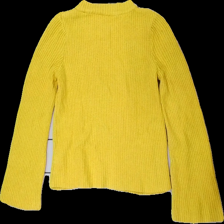
View: back
Type: Top
Category: Ladies
Brand: Stockhlm
Brand text on label: Homemade
Colors: Yellow
Material: 53% cott, 47% visc
Cut: Regular, C-collar
Size: XS
Price range: 100-150
Recommended usage: Reuse
Description: Yellow knitted top from Stockhlm, size XS. Good condition.